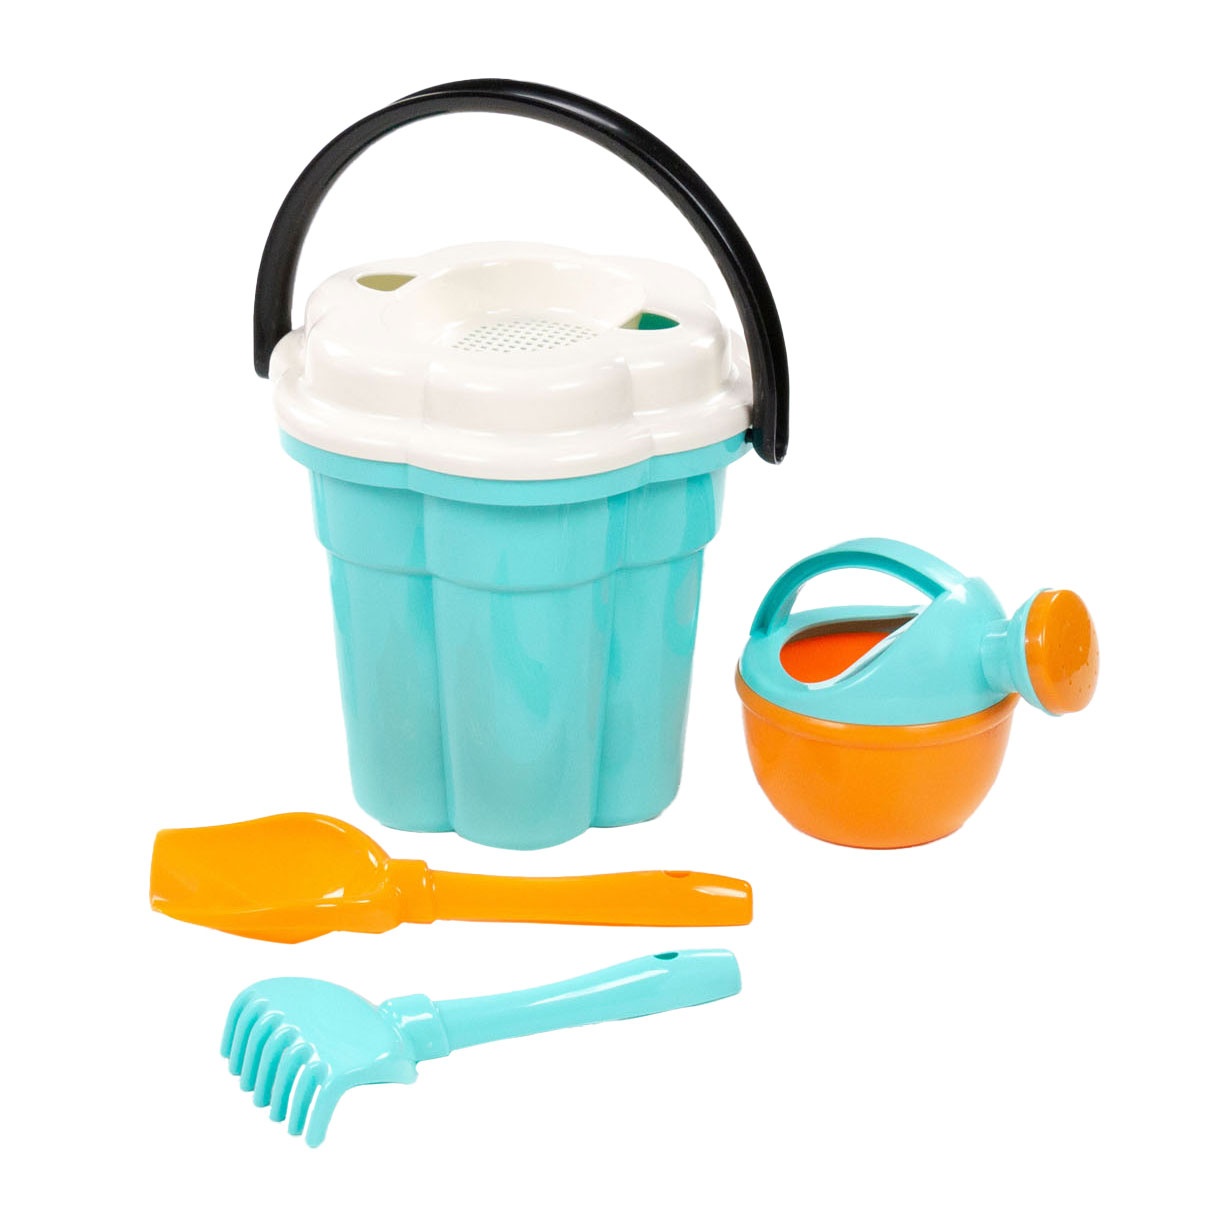
Cavallino Safari XL Klassieke Emmer met Gieter Blauw, 4dlg.
Brand: Cavallino
De XL Klassieke emmer met 4 gereedschappen! Deze grote emmer komt met drie kleurrijke gereedschappen en nodigt uit tot urenlang creatief avontuur. Geschikt voor kinderen vanaf 12 maanden. Afmetingen: 22 x 20 x 31,5 centimeter
Category: Toys & Games > Toys > Beach & Sand Toys > Beach Buckets